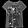
Label: T - shirt / top